Susquehanna River Bridge (Northeast Corridor)

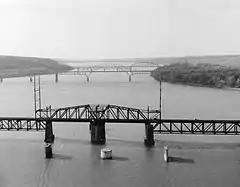
A truss swing bridge span in the center of a wide river

The bridge crosses the Susquehanna River between Havre de Grace and Perryville, Maryland, above its mouth. It is long with 18 steel truss spans on masonry supports. From north to south, there is one span of , eight of , a swing span of , seven spans of , and one of . The northernmost two and southernmost two spans are primarily over land; the end spans cross over Broad Street in Perryville and North Union Avenue in Havre de Grace.